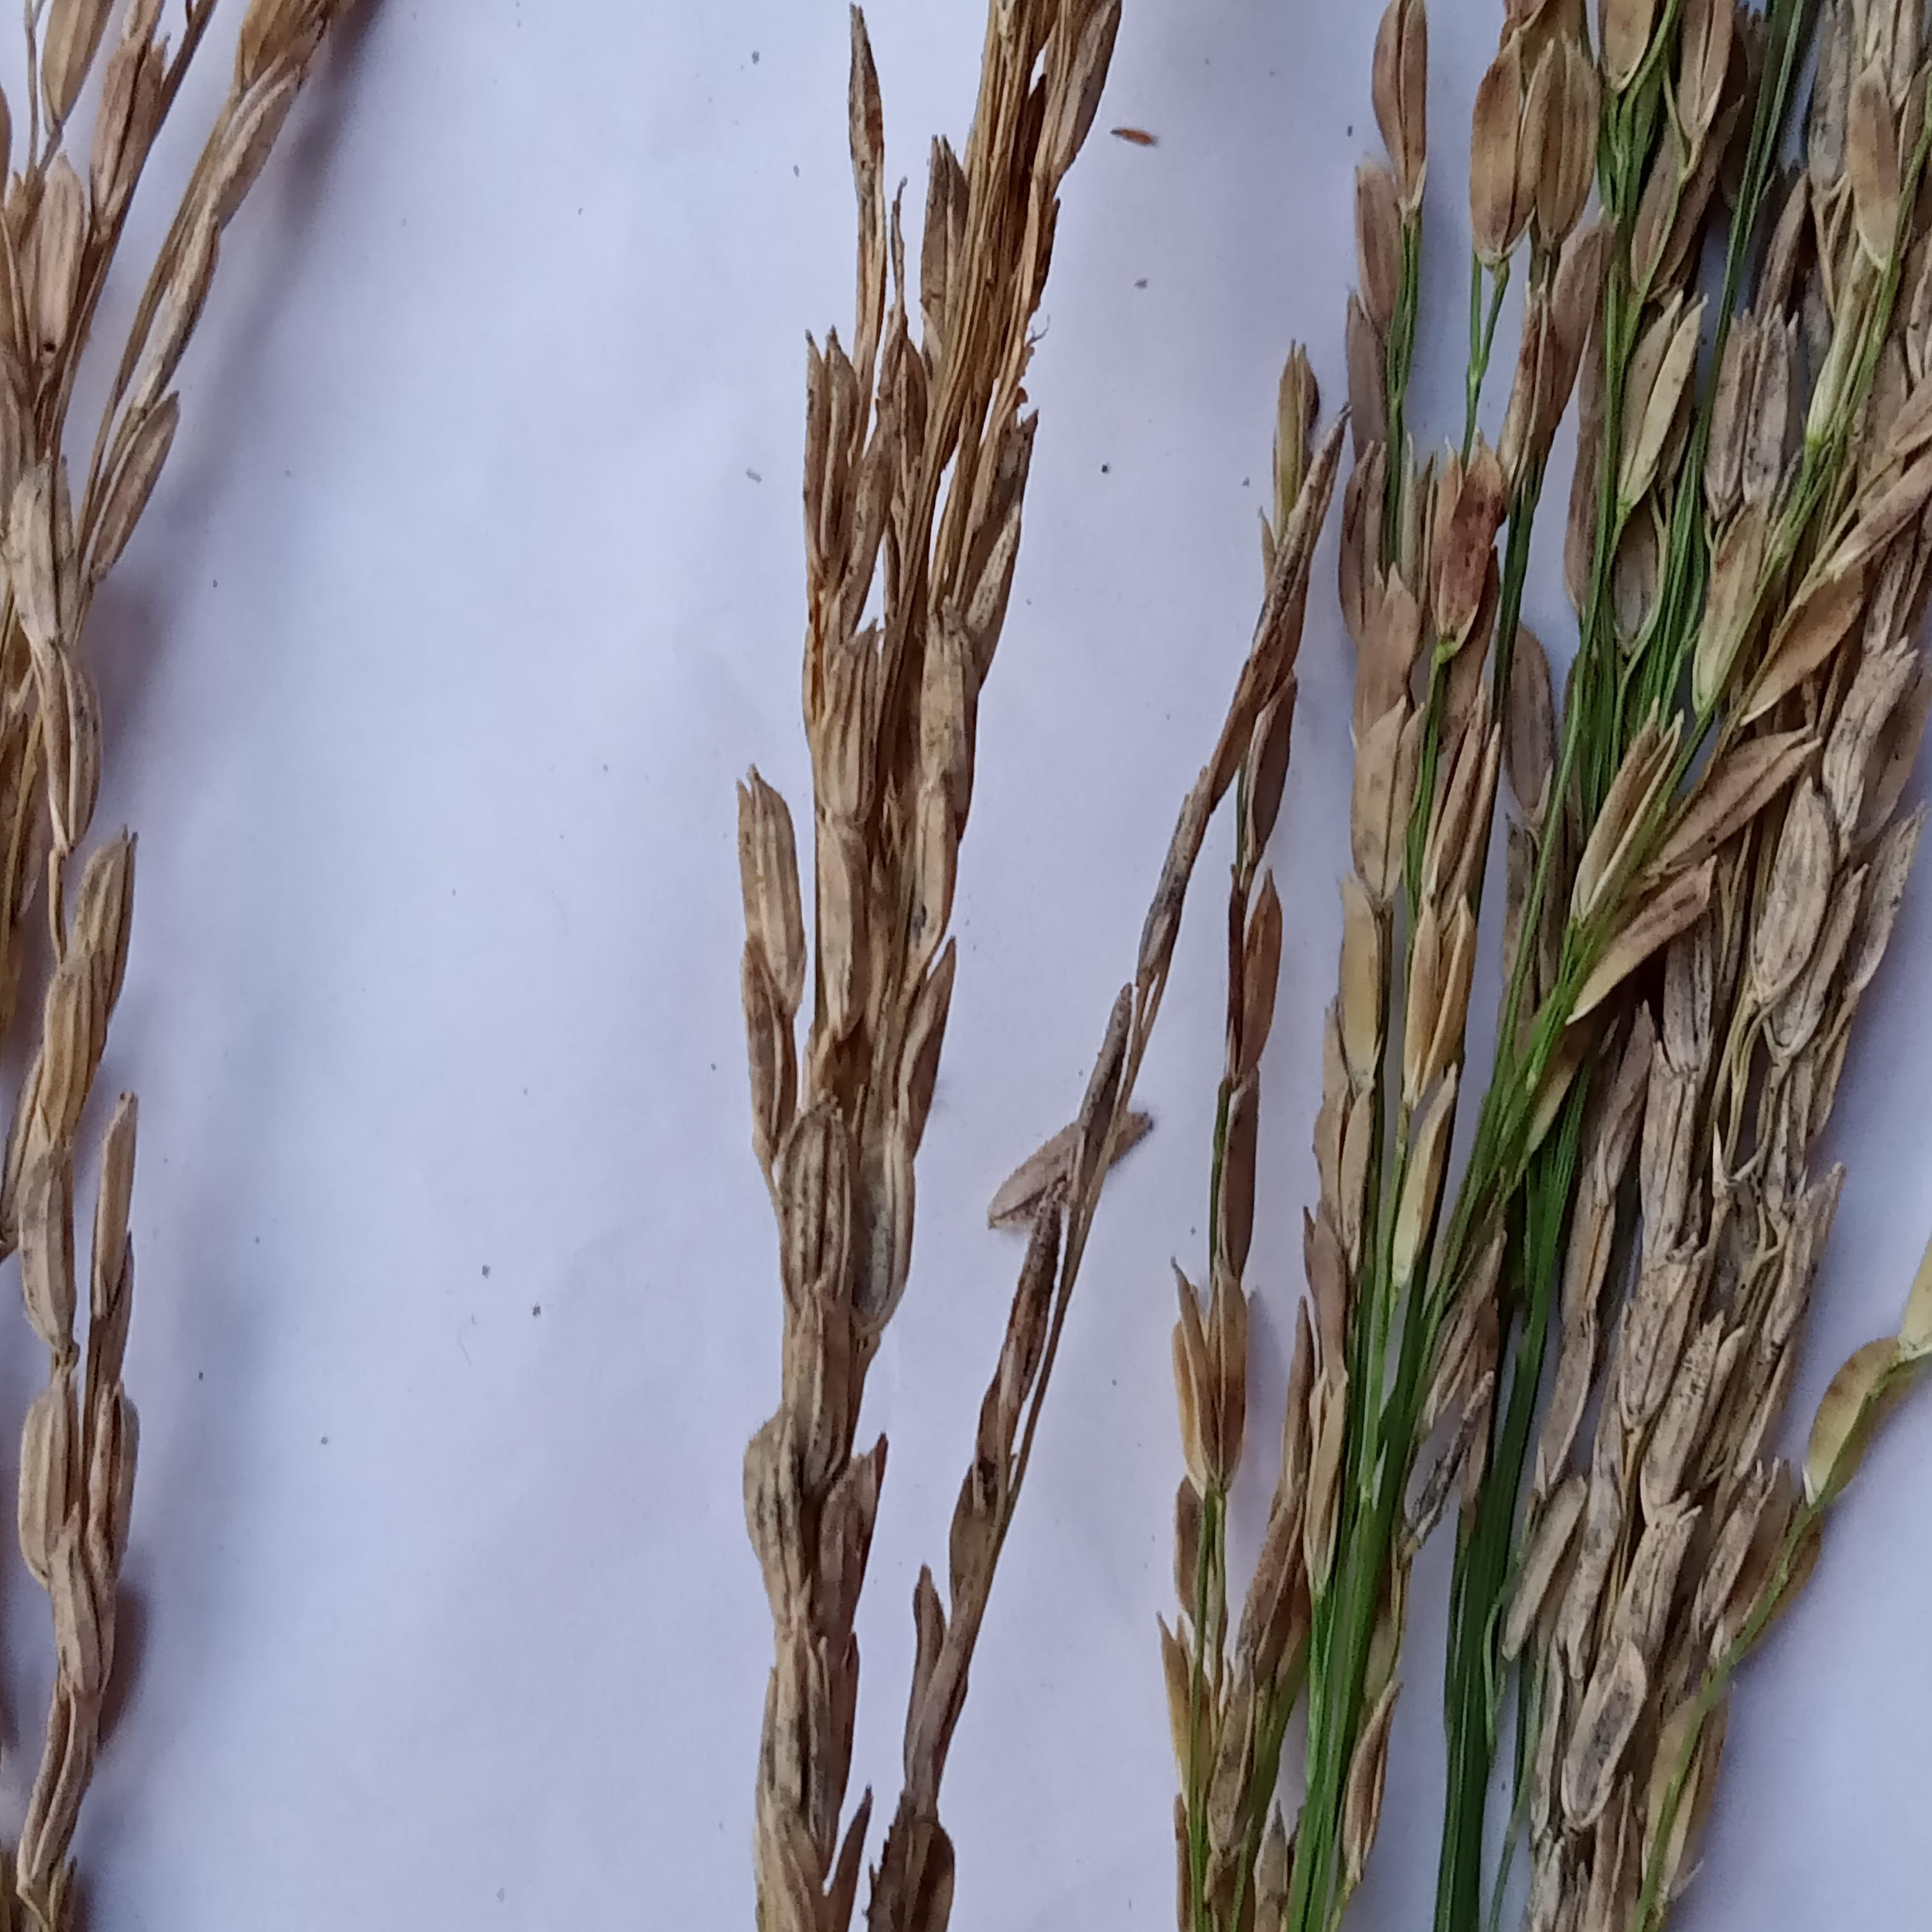
Label: Rice___Neck_Blast